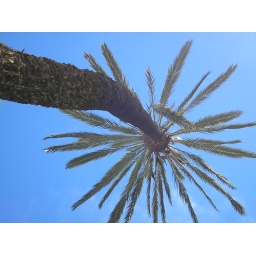
Palm tree against Valencia sky